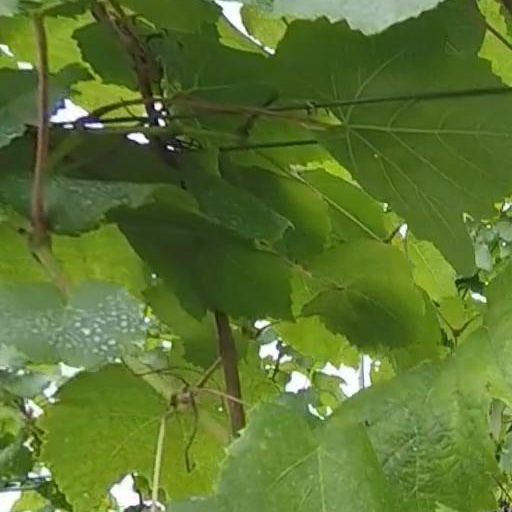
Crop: grape